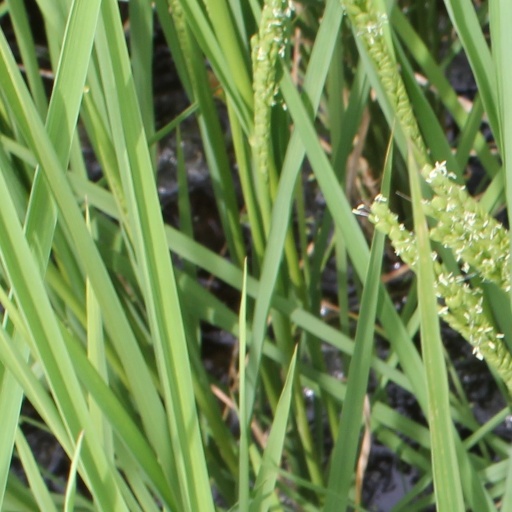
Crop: rice